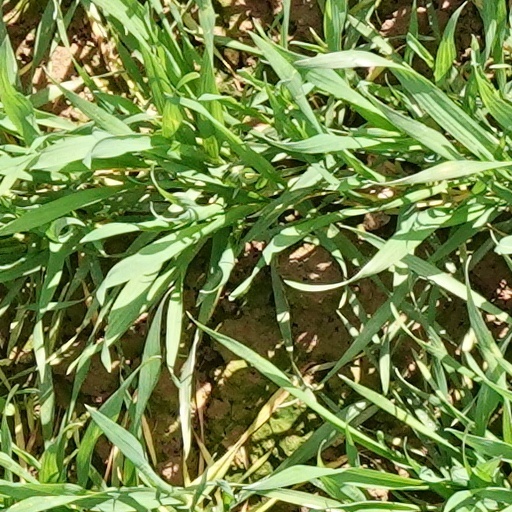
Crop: wheat